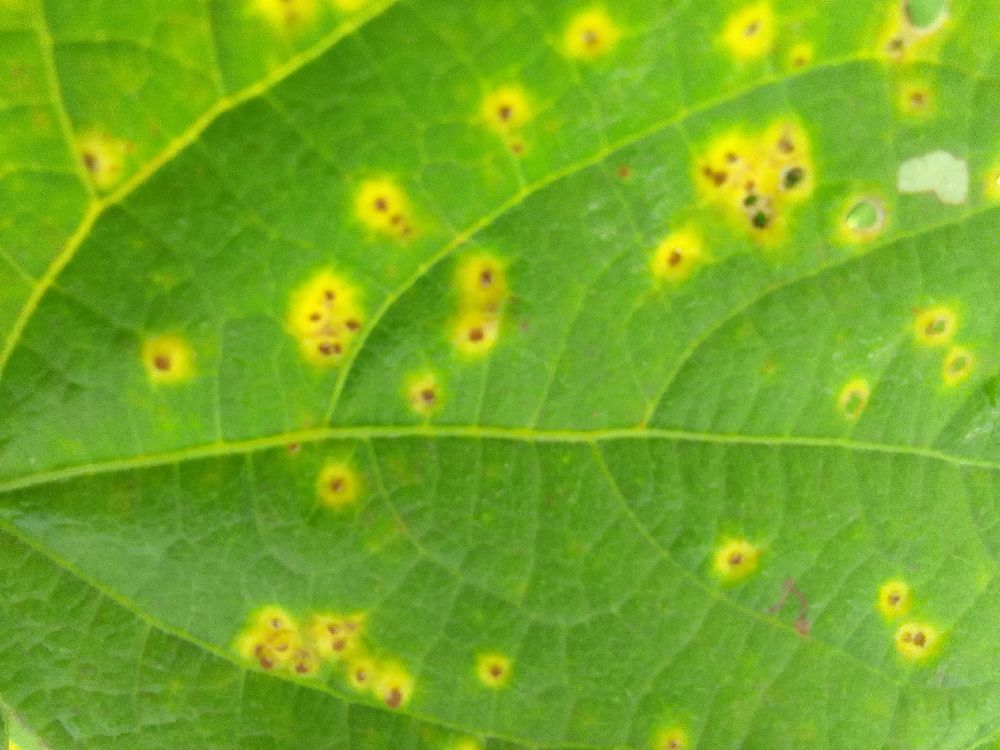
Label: rust